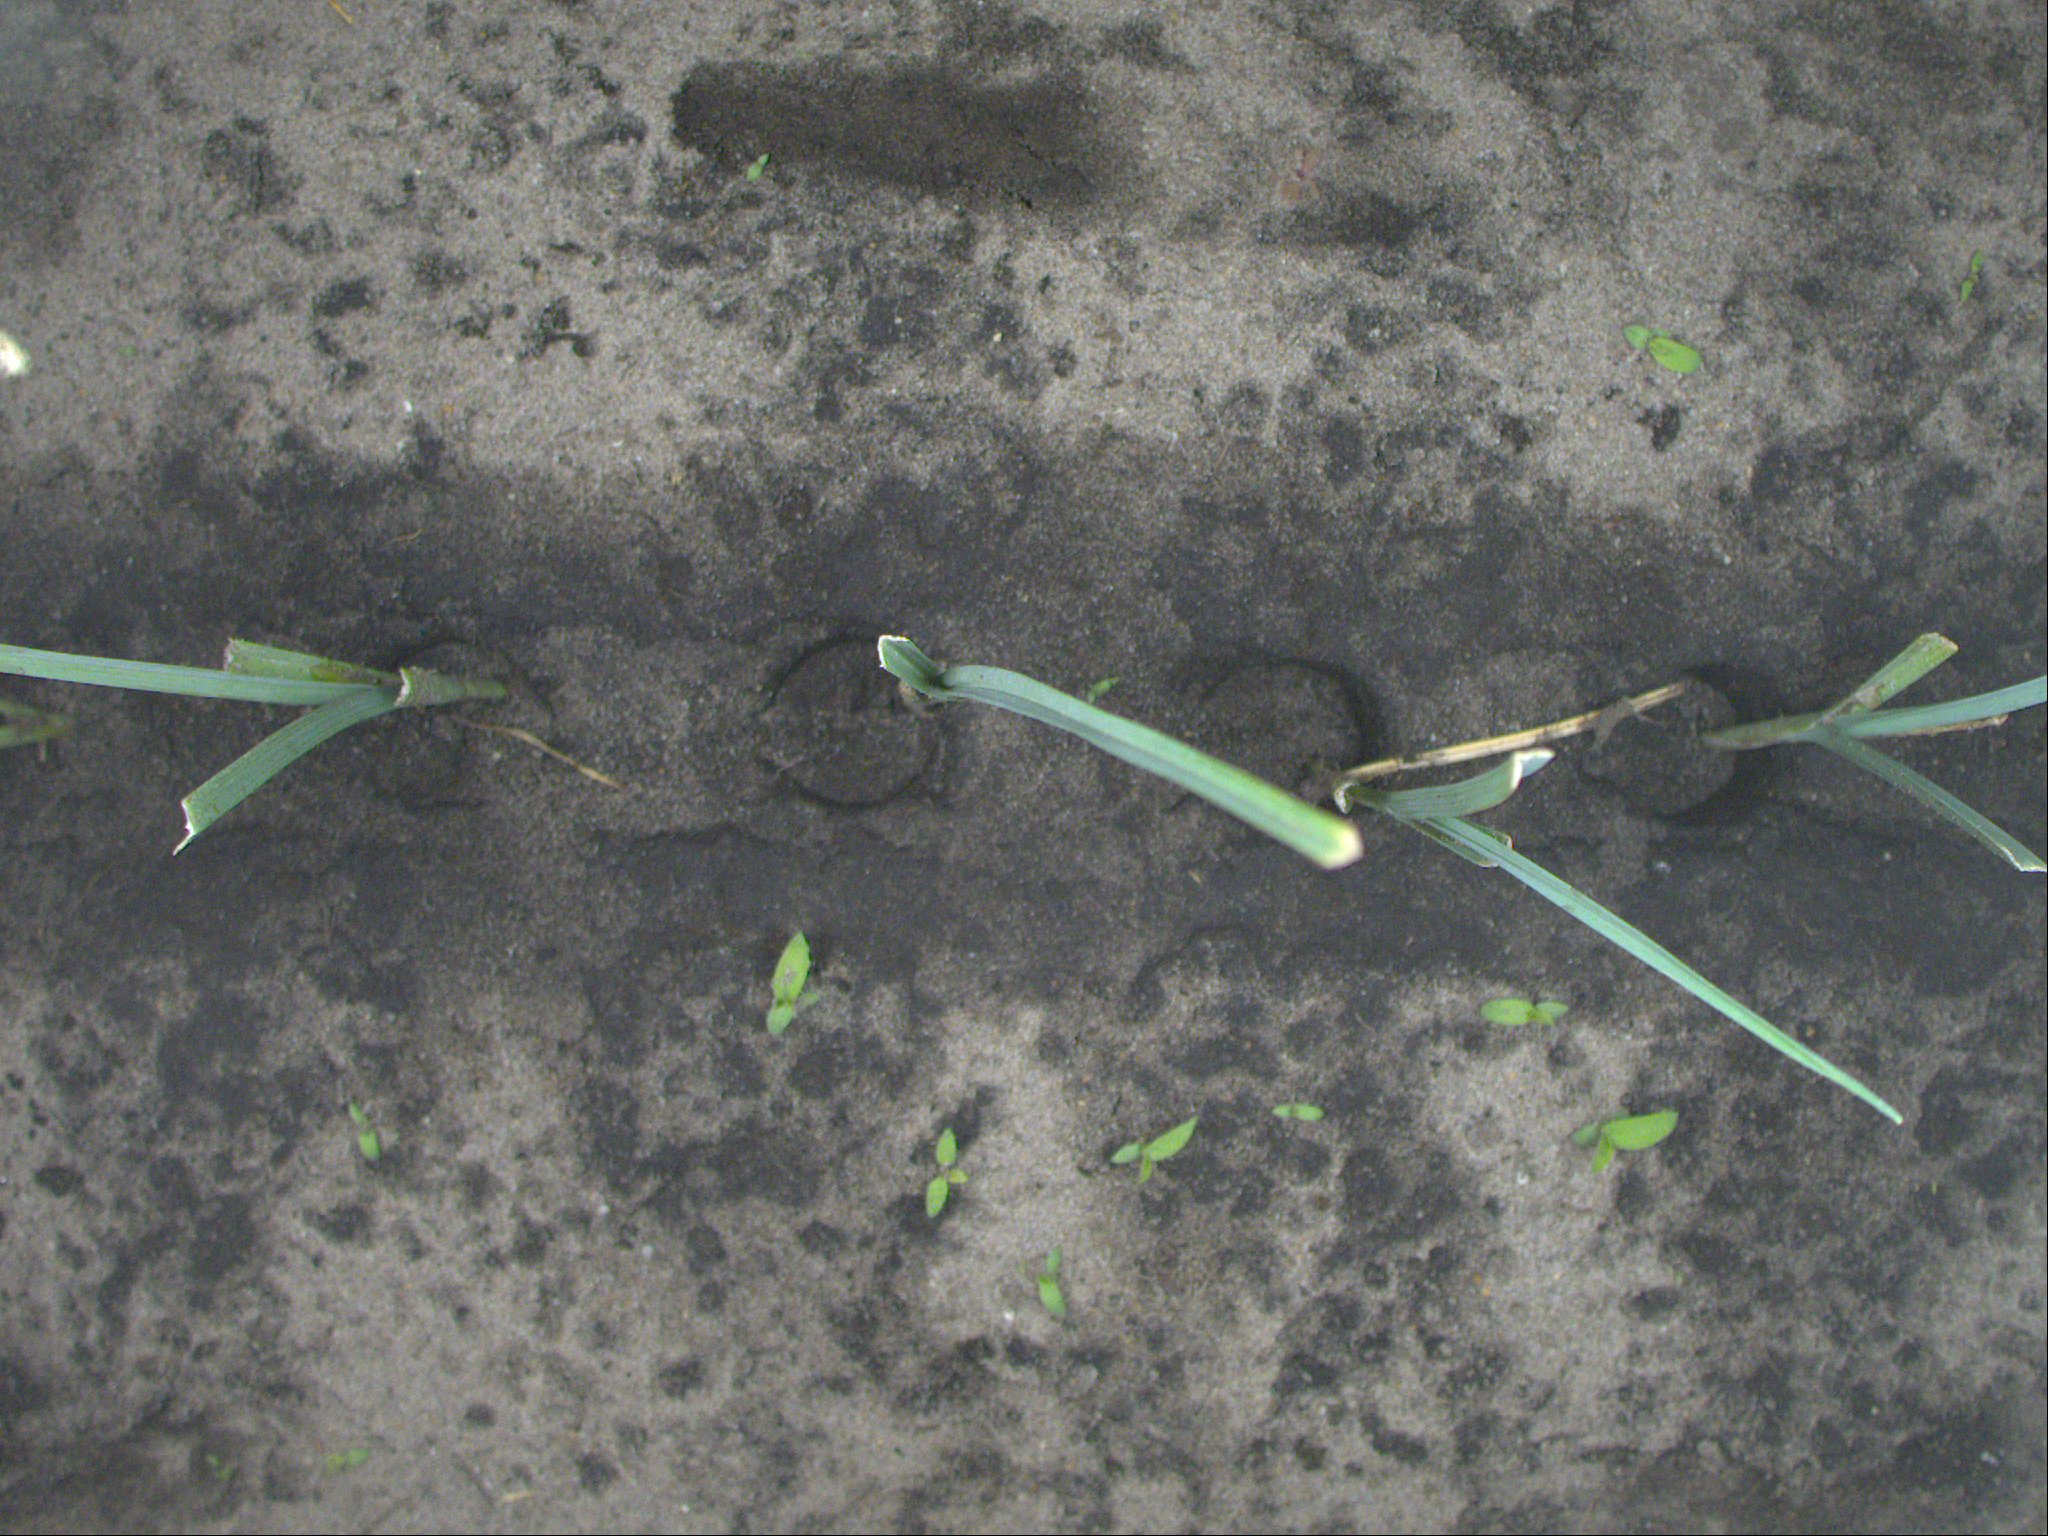
Crop: leek
Objects: leek, leek, leek, leek, stem_leek, stem_leek, stem_leek, stem_leek, stem_leek